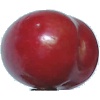
Label: Cherry 2